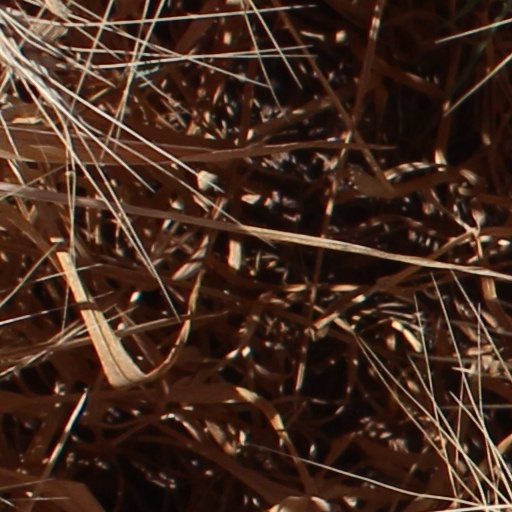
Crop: wheat